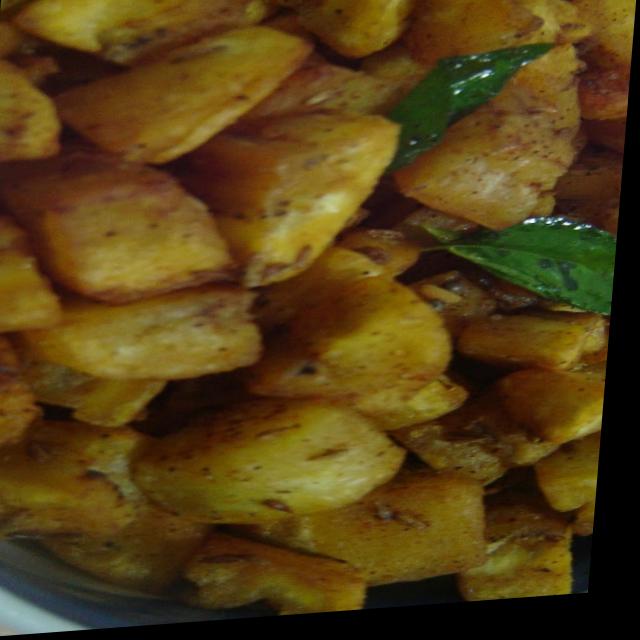
Dish: aloo_masala